Answer in natural language. How many Chairs are visible in the scene? Choose between the following options: 4, 1, 3, 2 or 0
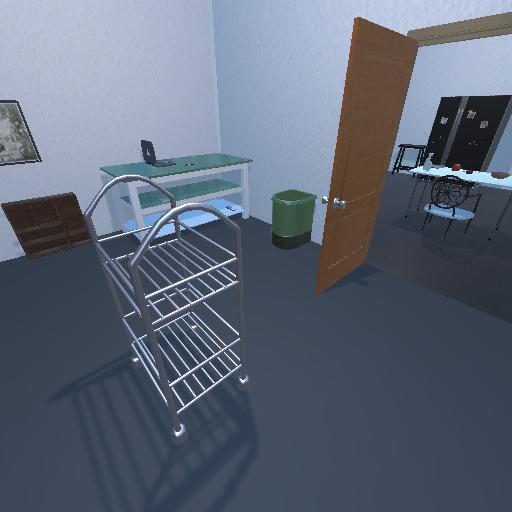
<answer>1</answer>